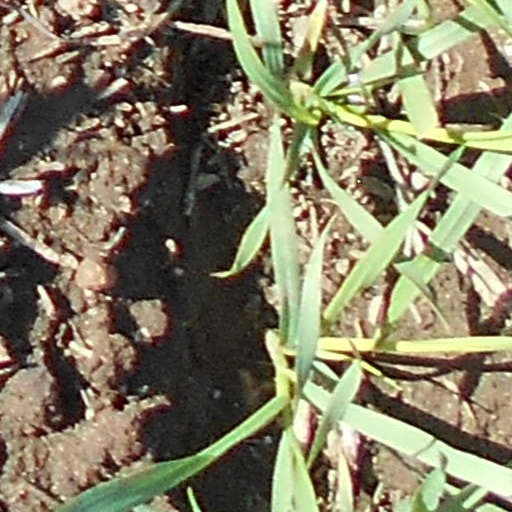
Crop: wheat